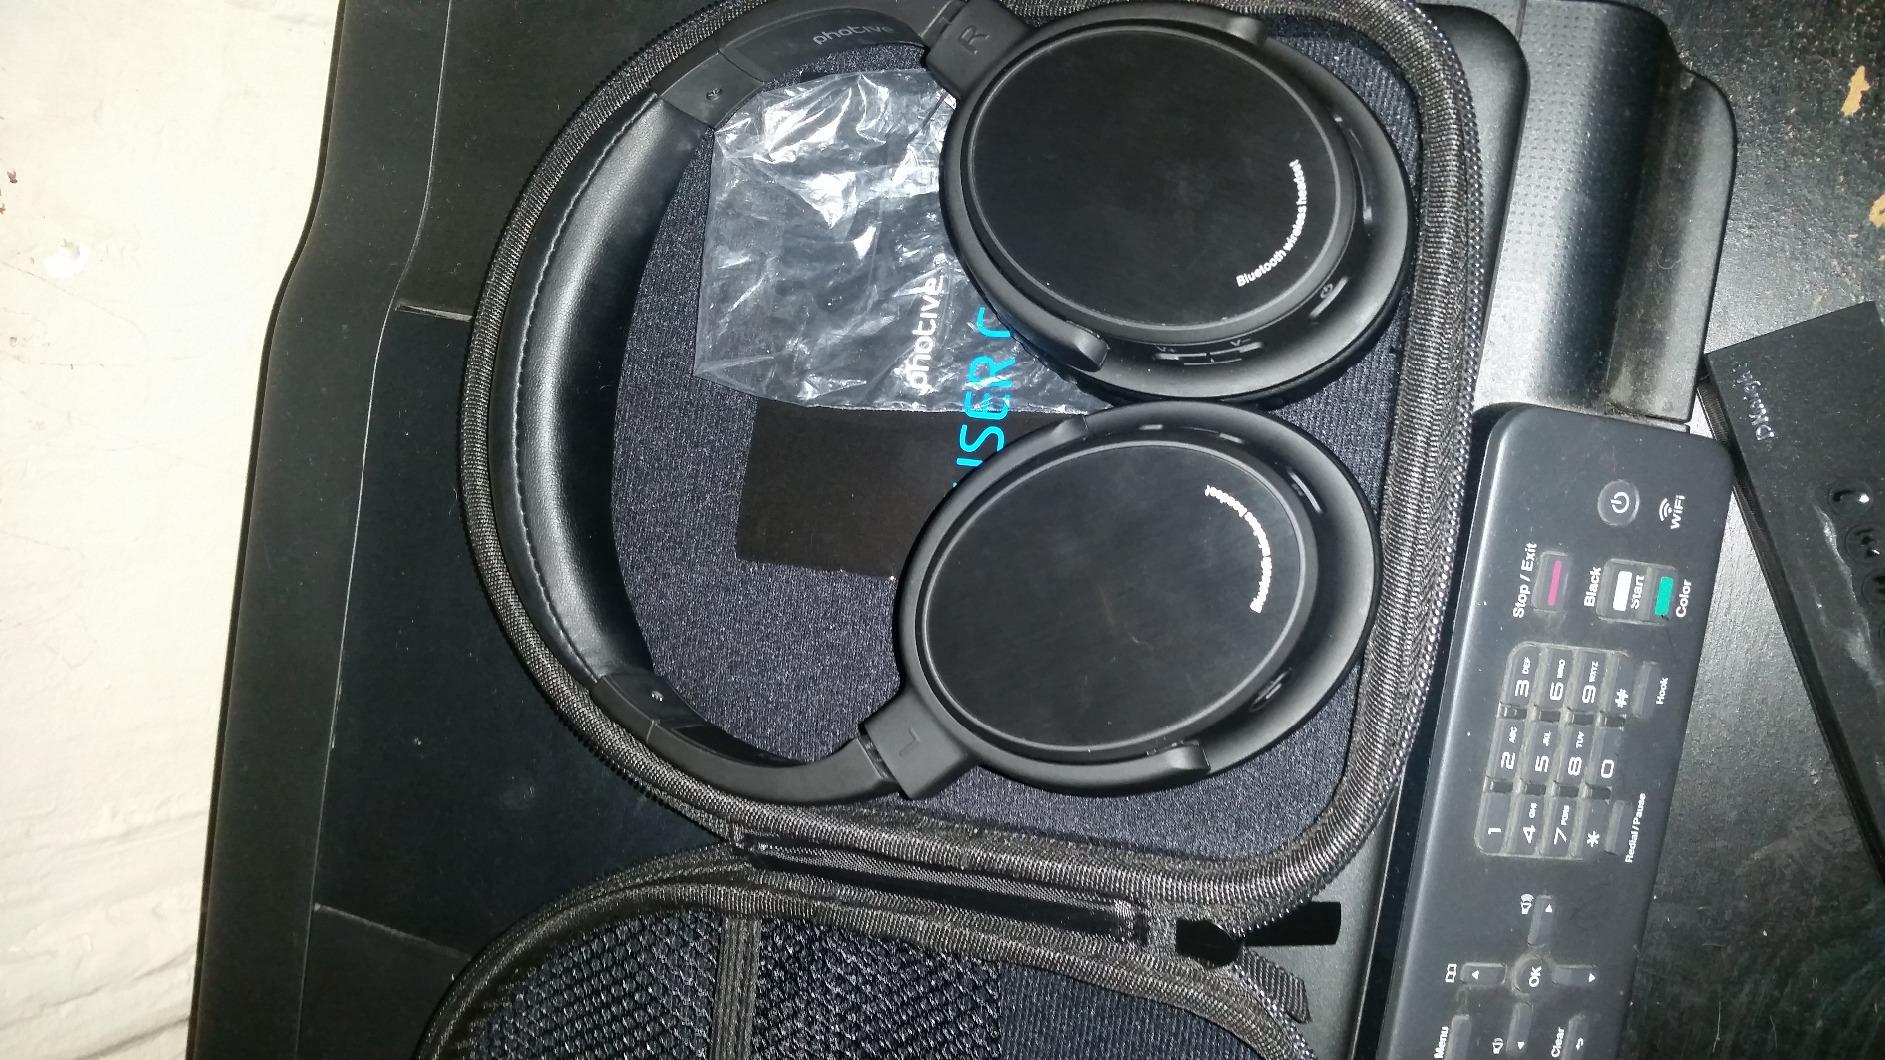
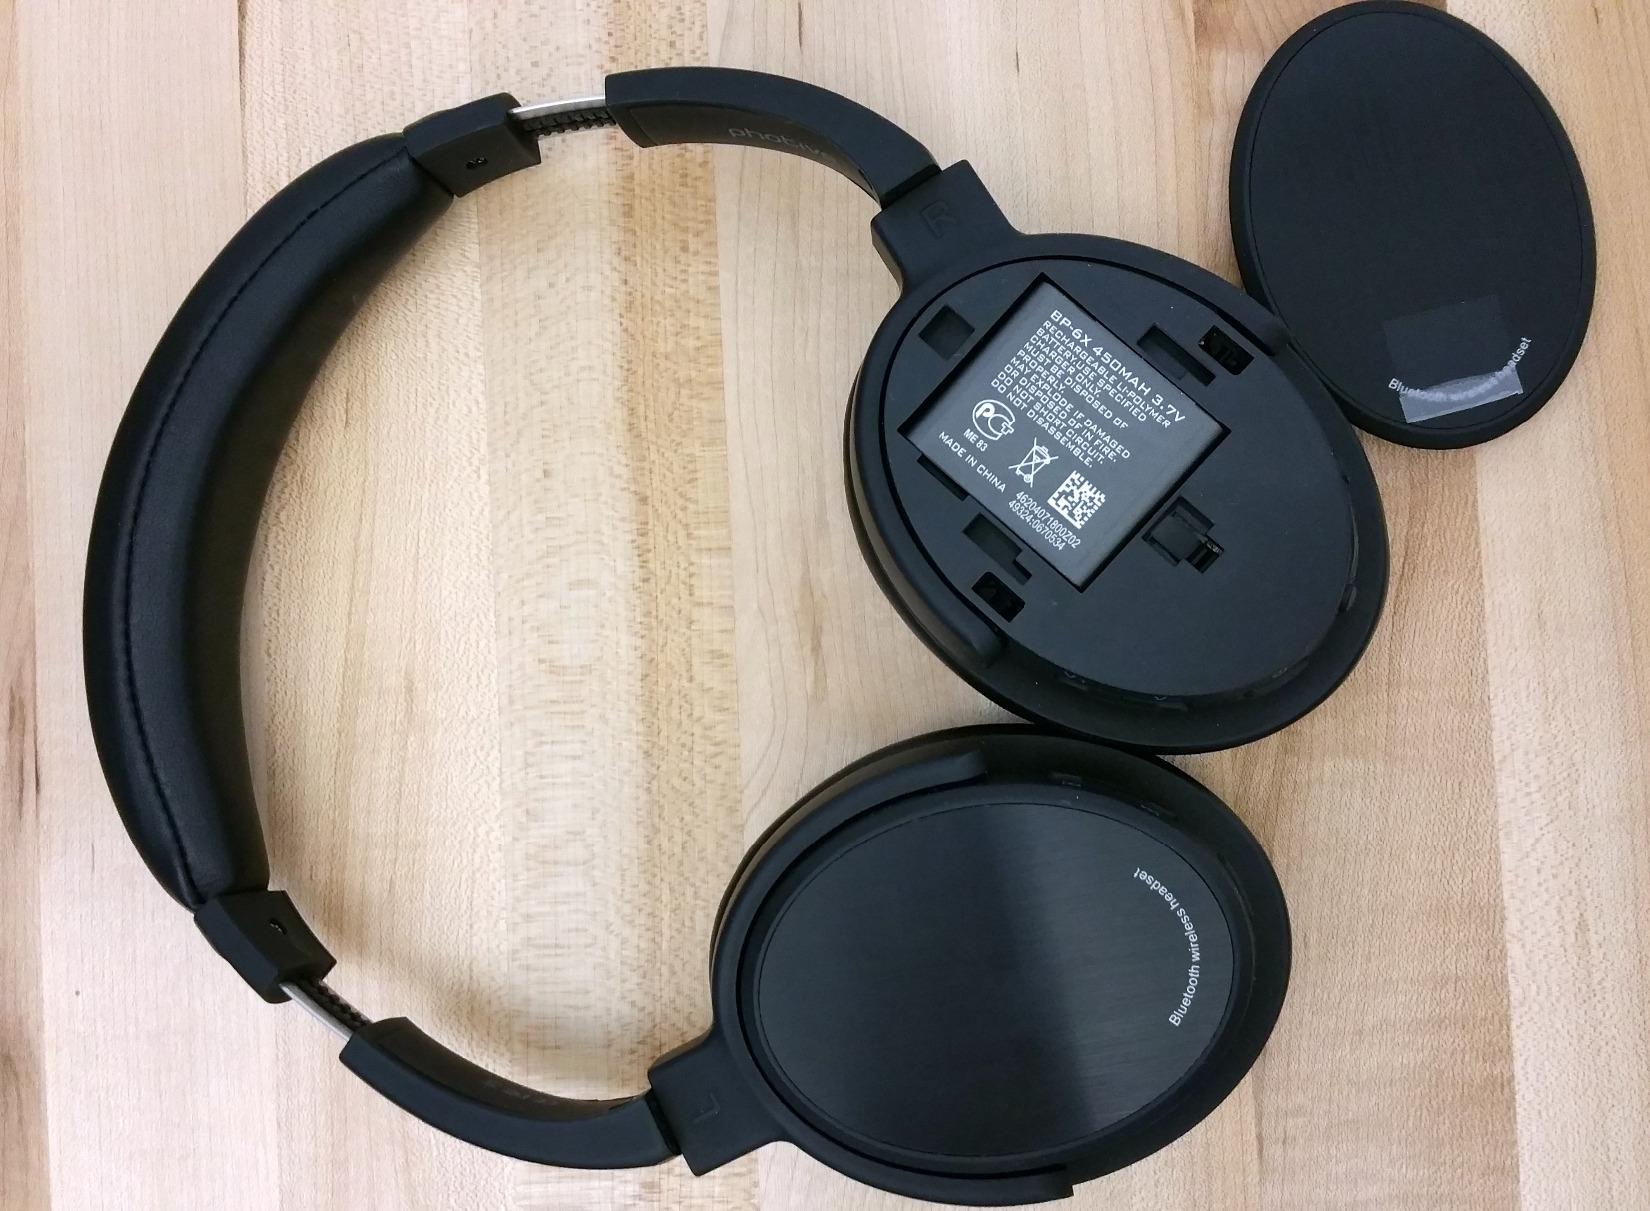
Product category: headphones
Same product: yes